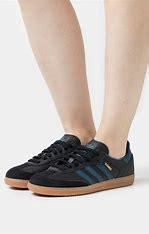
Brand: Adidas
Model: Samba